The Rabanser Case

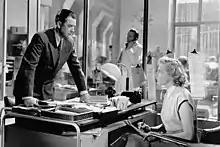
Hans Söhnker and Inge Landgut

The Rabanser Case is a 1950 West German crime film directed by Kurt Hoffmann and starring Hans Söhnker, Richard Häussler, and Carola Höhn. The film's sets were designed by the art director Franz Schroedter. It was shot at the Bendestorf Studios outside Hamburg.